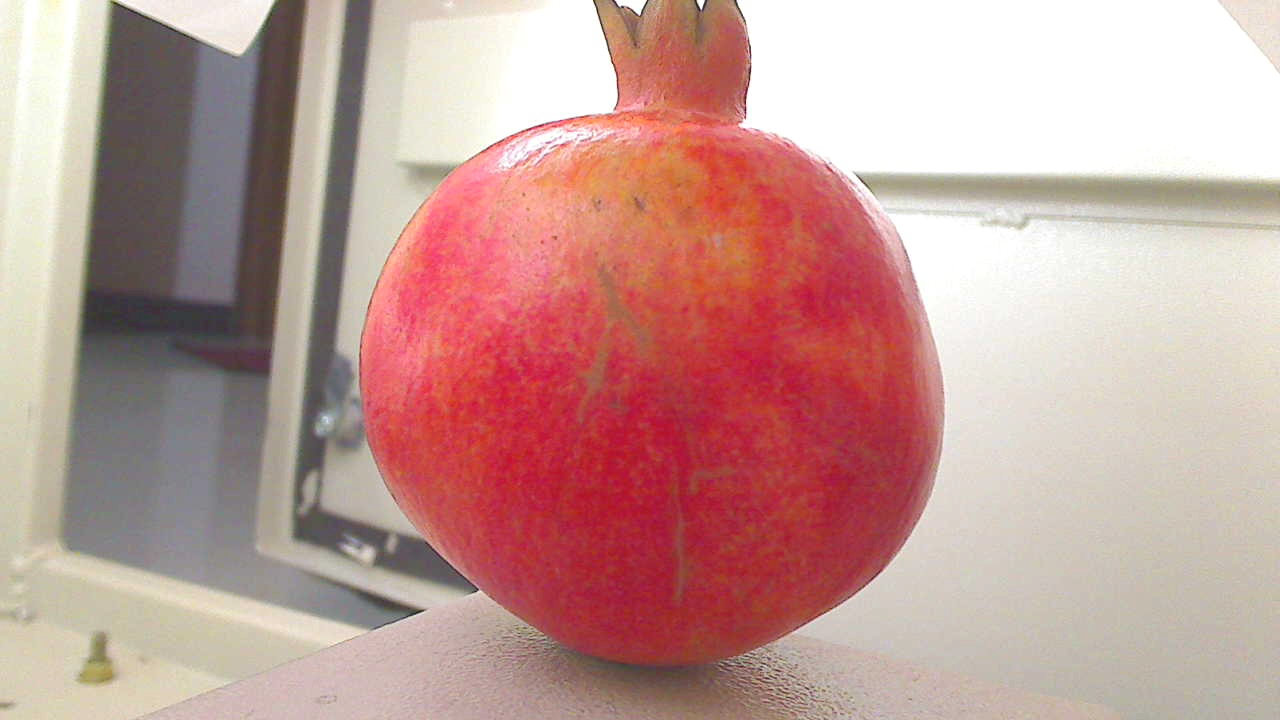
Grade: grade-1
Quality: quality-2